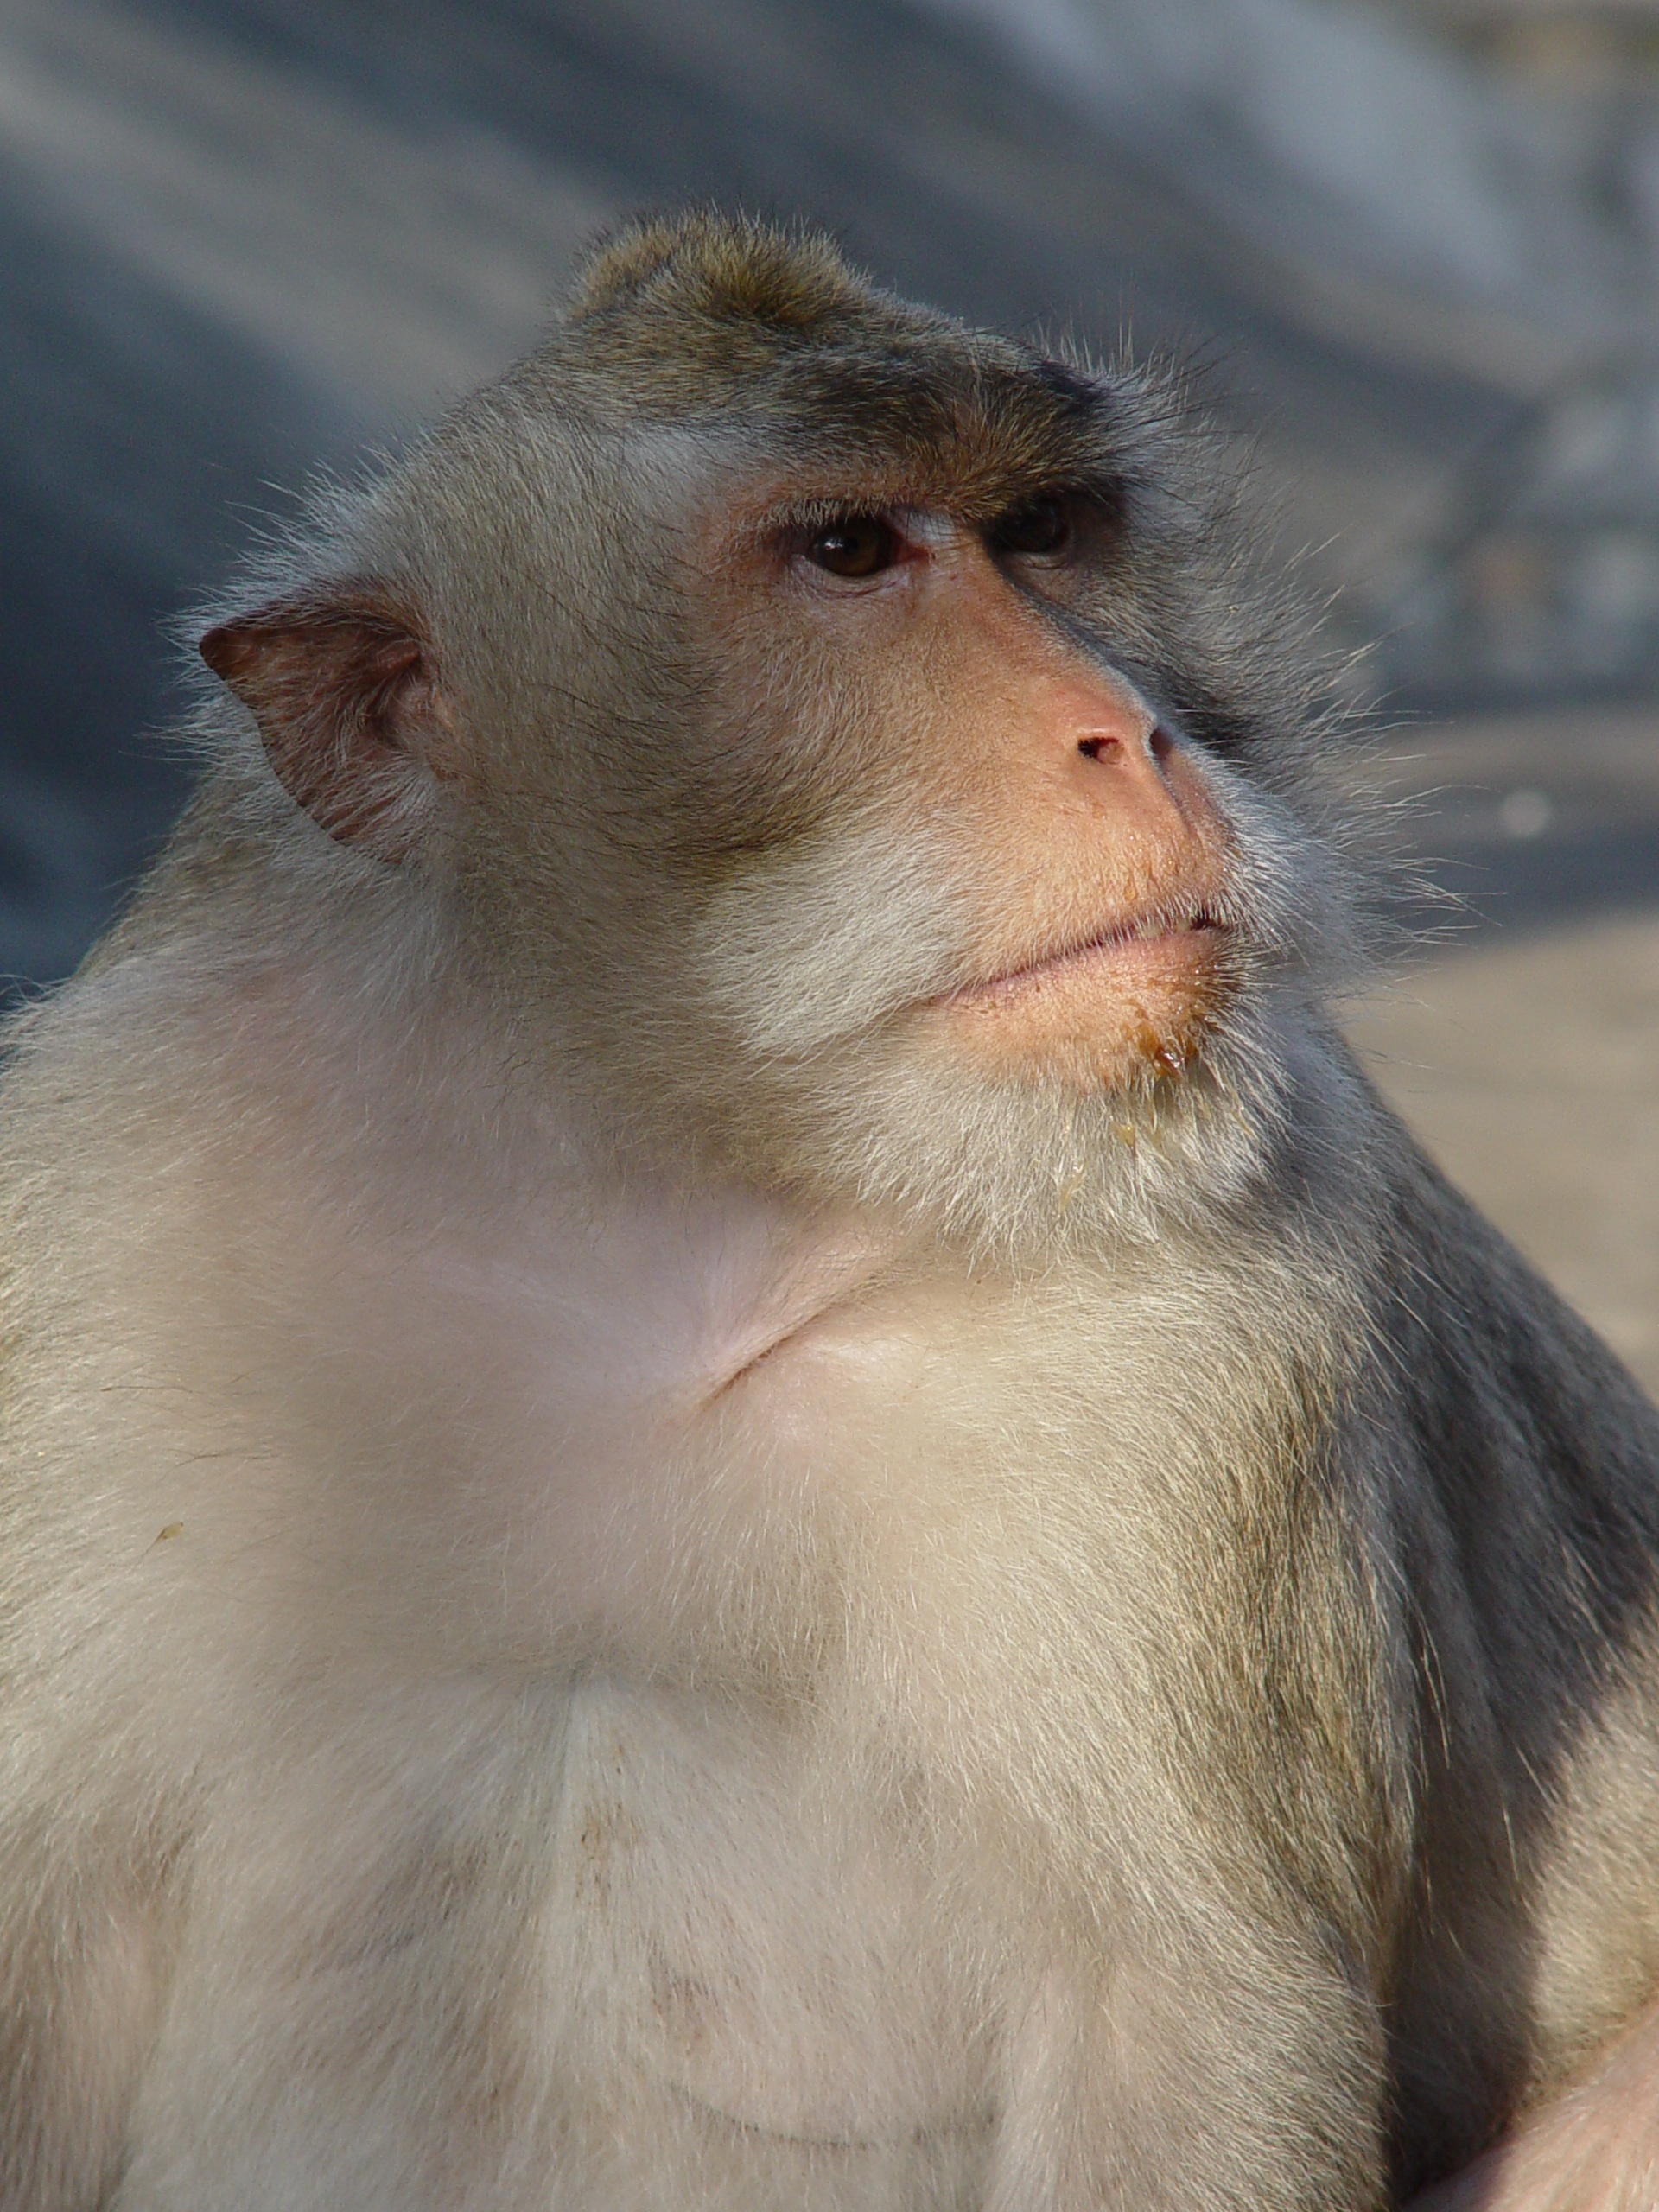
wildlife, mammal, fauna, primate, close up, nose, vertebrate, macaque, old world monkey, japanese macaque